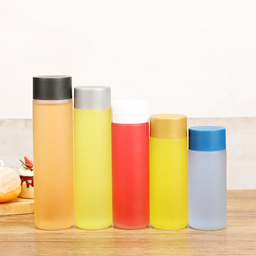
Label: glass